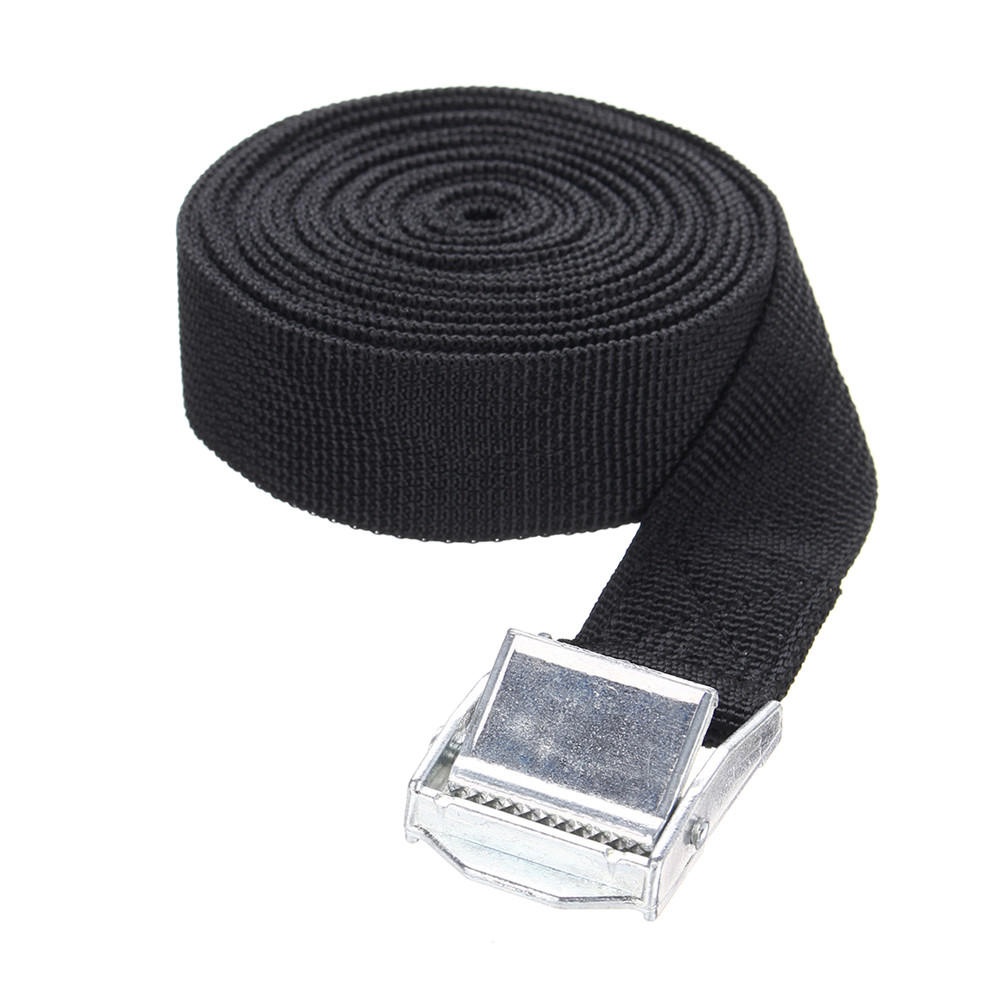
3m gespen riemen vastsjorren vastsjorren cam gesp imperiaal zwart trekkende touw
Omschrijving: 3M Auto gespen riemen vastsjorren nokkenas gesp dakdrager zwart sleepkabel. Specificatie: De kleur zwart Materiaal: zinklegering / nylon Grootte: 3Mx25MM Hoeveelheid: 1pc uitrustingen: Universele past voor alle auto's Kenmerken: - Stijlvol zwart uiterlijk. - Praktisch en handig. Pakket inbegrepen: 1 x spanriem Meer details:
Brand: 123materialen
Category: Hardware > Tools > Grips > Pliers Grips